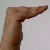
The image shows a hand gesture representing a space in Indian Sign Language.